Streetcars in North America

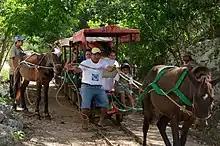
Horse-drawn Decauville "trucks" in Cuzamá, 2010. Horse-drawn streetcars are still used in Cuzamá.

From the 1820s to the 1880s urban transit in North America began when horse-drawn omnibus lines started to operate along city streets. Examples included Gilbert Vanderwerken's 1826 omnibus service in Newark, New Jersey. Before long Omnibus companies sought to boost profitability of their wagons by increasing ridership along their lines. Horsecar lines simply ran wagons along rails set in a city street instead of on the unpaved street surface as the omnibus lines used. When a wagon was drawn upon rails the rolling resistance of the vehicle was lowered and the average speed was increased.